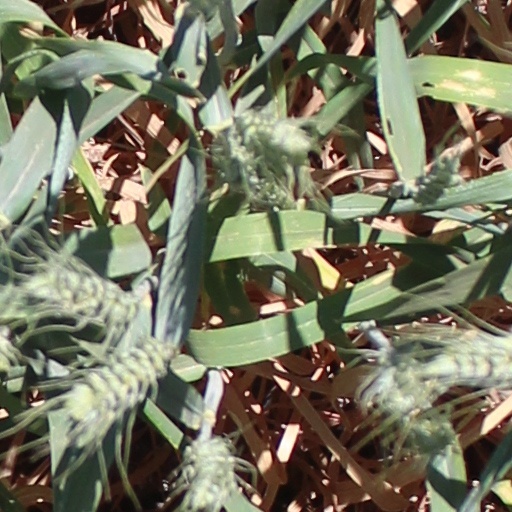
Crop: wheat